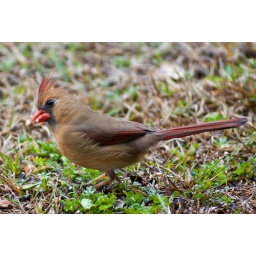
Jan 31 31/365 A female cardinal stops by for a visit.